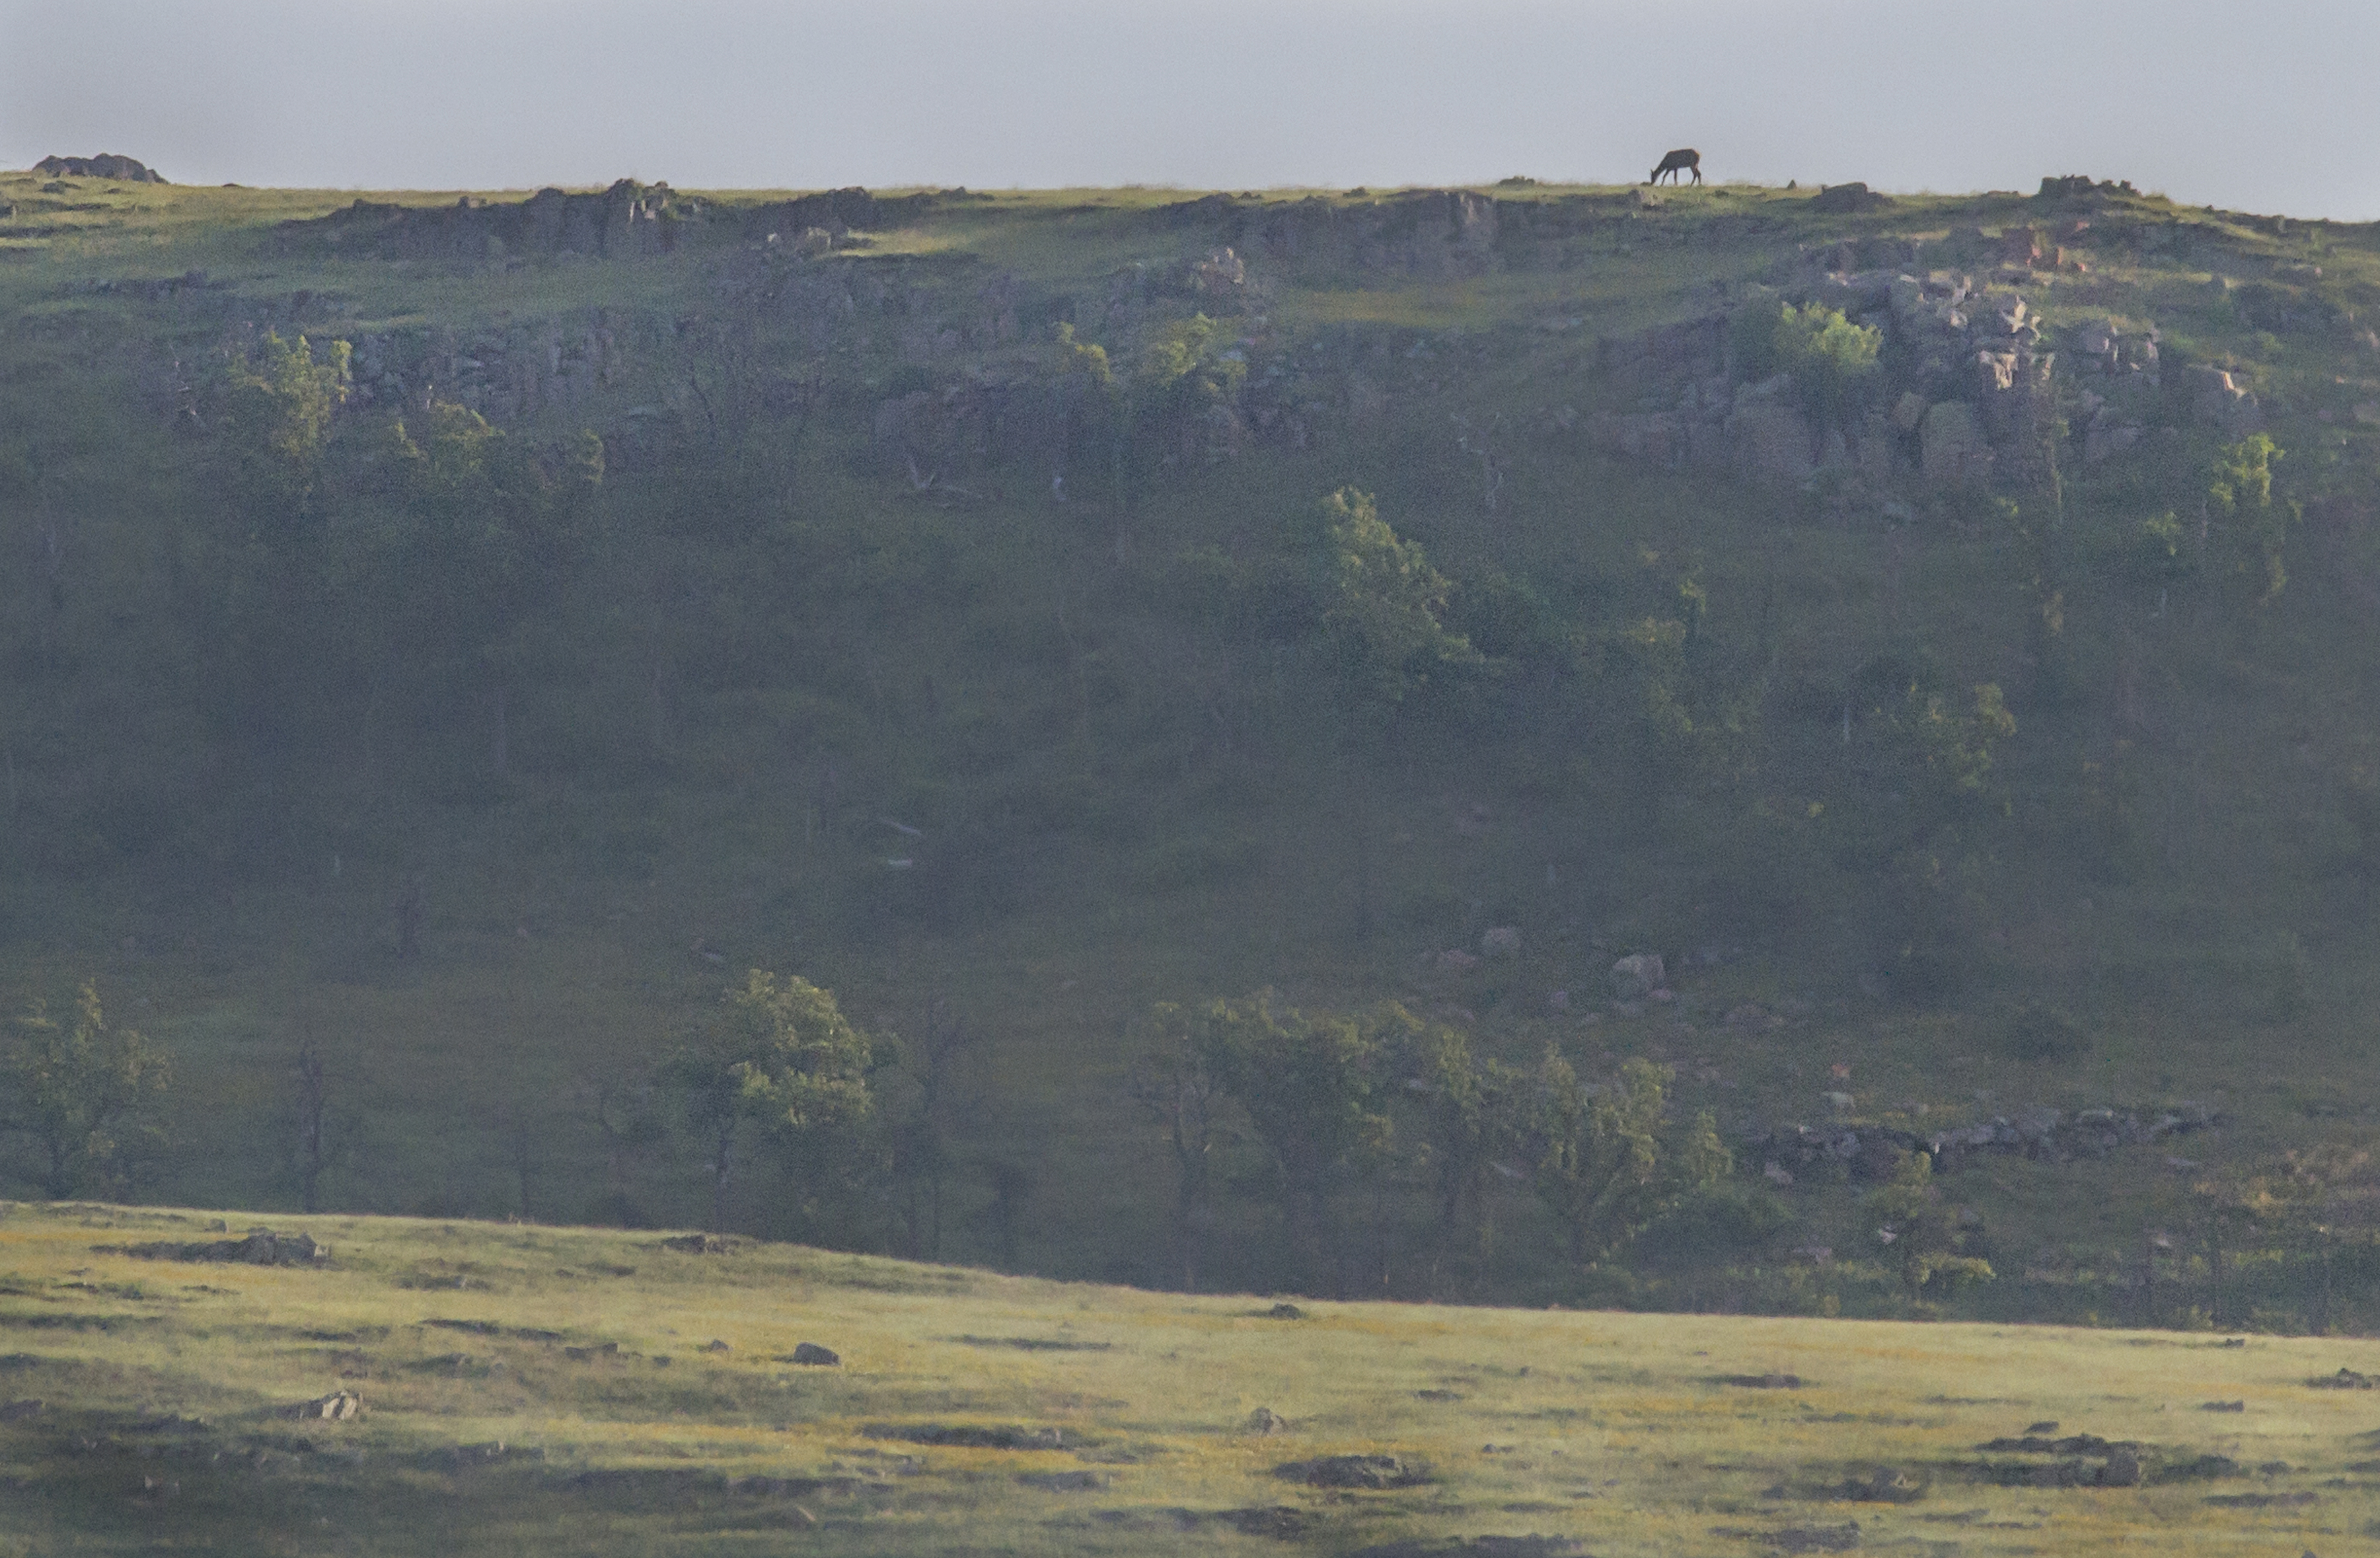
landscape, sea, coast, wilderness, mountain, sunrise, hill, lake, cliff, deer, reservoir, terrain, plain, geology, badlands, wetland, plateau, oklahoma, fell, habitat, loch, ecosystem, larrysmith, wichitamountains, steppe, landform, natural environment, geographical feature, atmospheric phenomenon, mountainous landforms